Frank Gehry

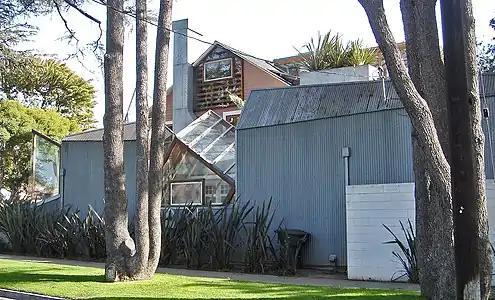
Gehry Residence in Santa Monica, California

Frank Owen Gehry was born Frank Owen Goldberg on February 28, 1929, at Toronto General Hospital in Toronto, Ontario, to parents Sadie Thelma (née Kaplanski/Caplan) and Irving Goldberg. His American father was born in New York City to Russian-Jewish parents, and his Polish-Jewish mother was an immigrant born in Łódź, Poland. A creative child, he was encouraged by his grandmother, Leah Caplan, with whom he built little cities out of scraps of wood. With these scraps from her husband's hardware store, she entertained him for hours, building imaginary houses and futuristic cities on the living room floor.